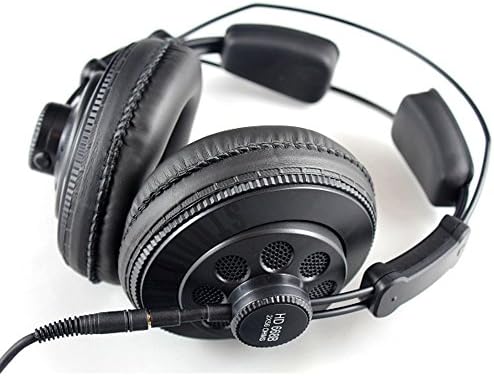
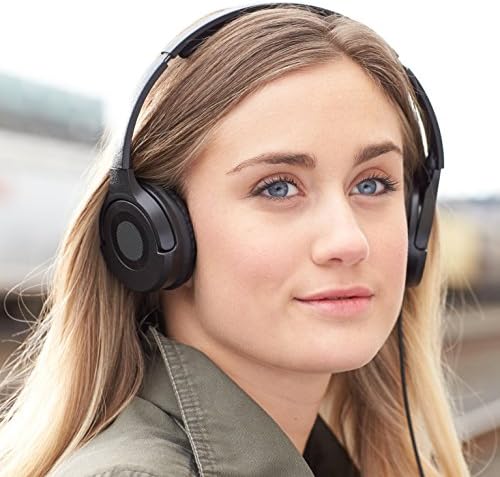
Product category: headphones
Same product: no